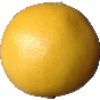
Label: white_grapefruit